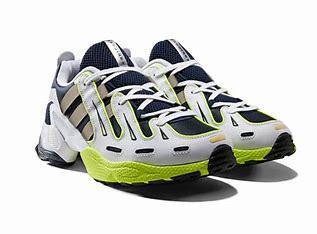
Brand: Adidas
Model: EQT Gazelle